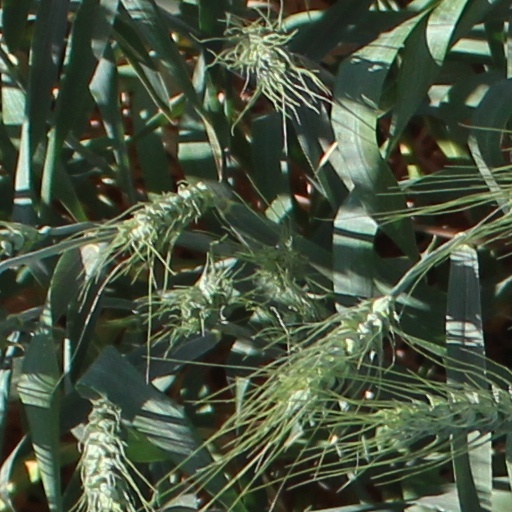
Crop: wheat